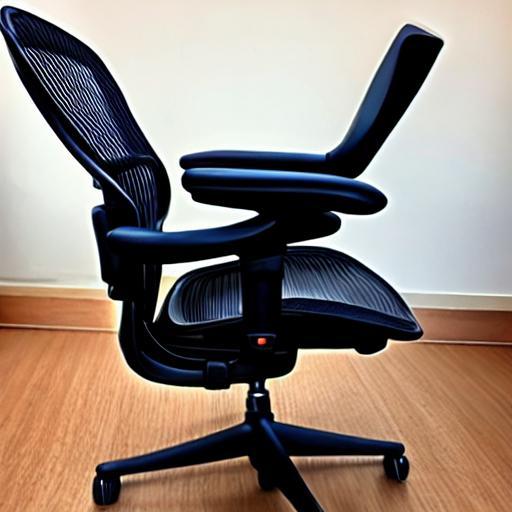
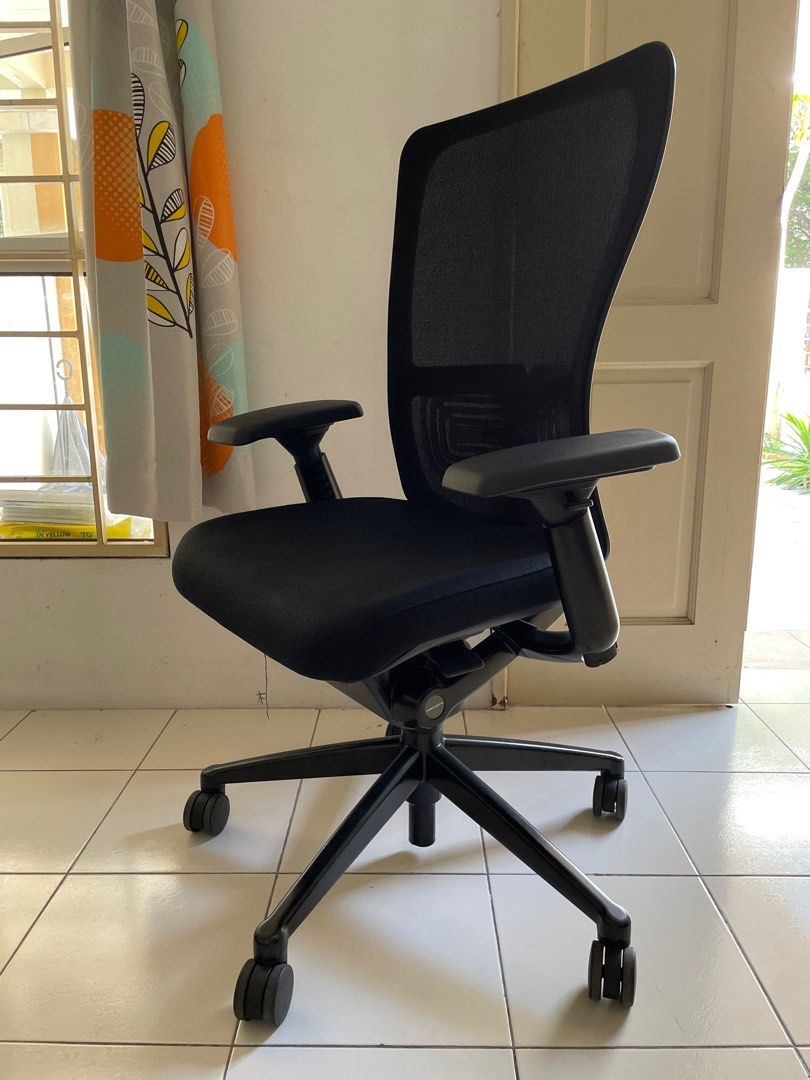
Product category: items_chair
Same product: no